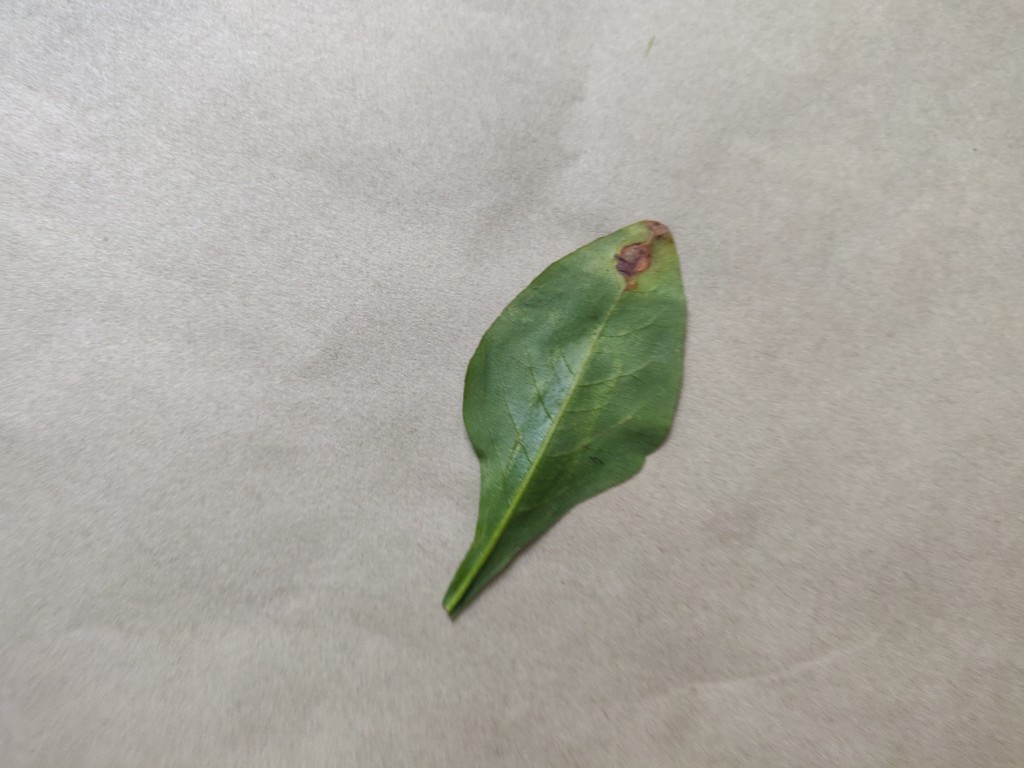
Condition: Unhealthy
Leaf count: single
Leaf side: back